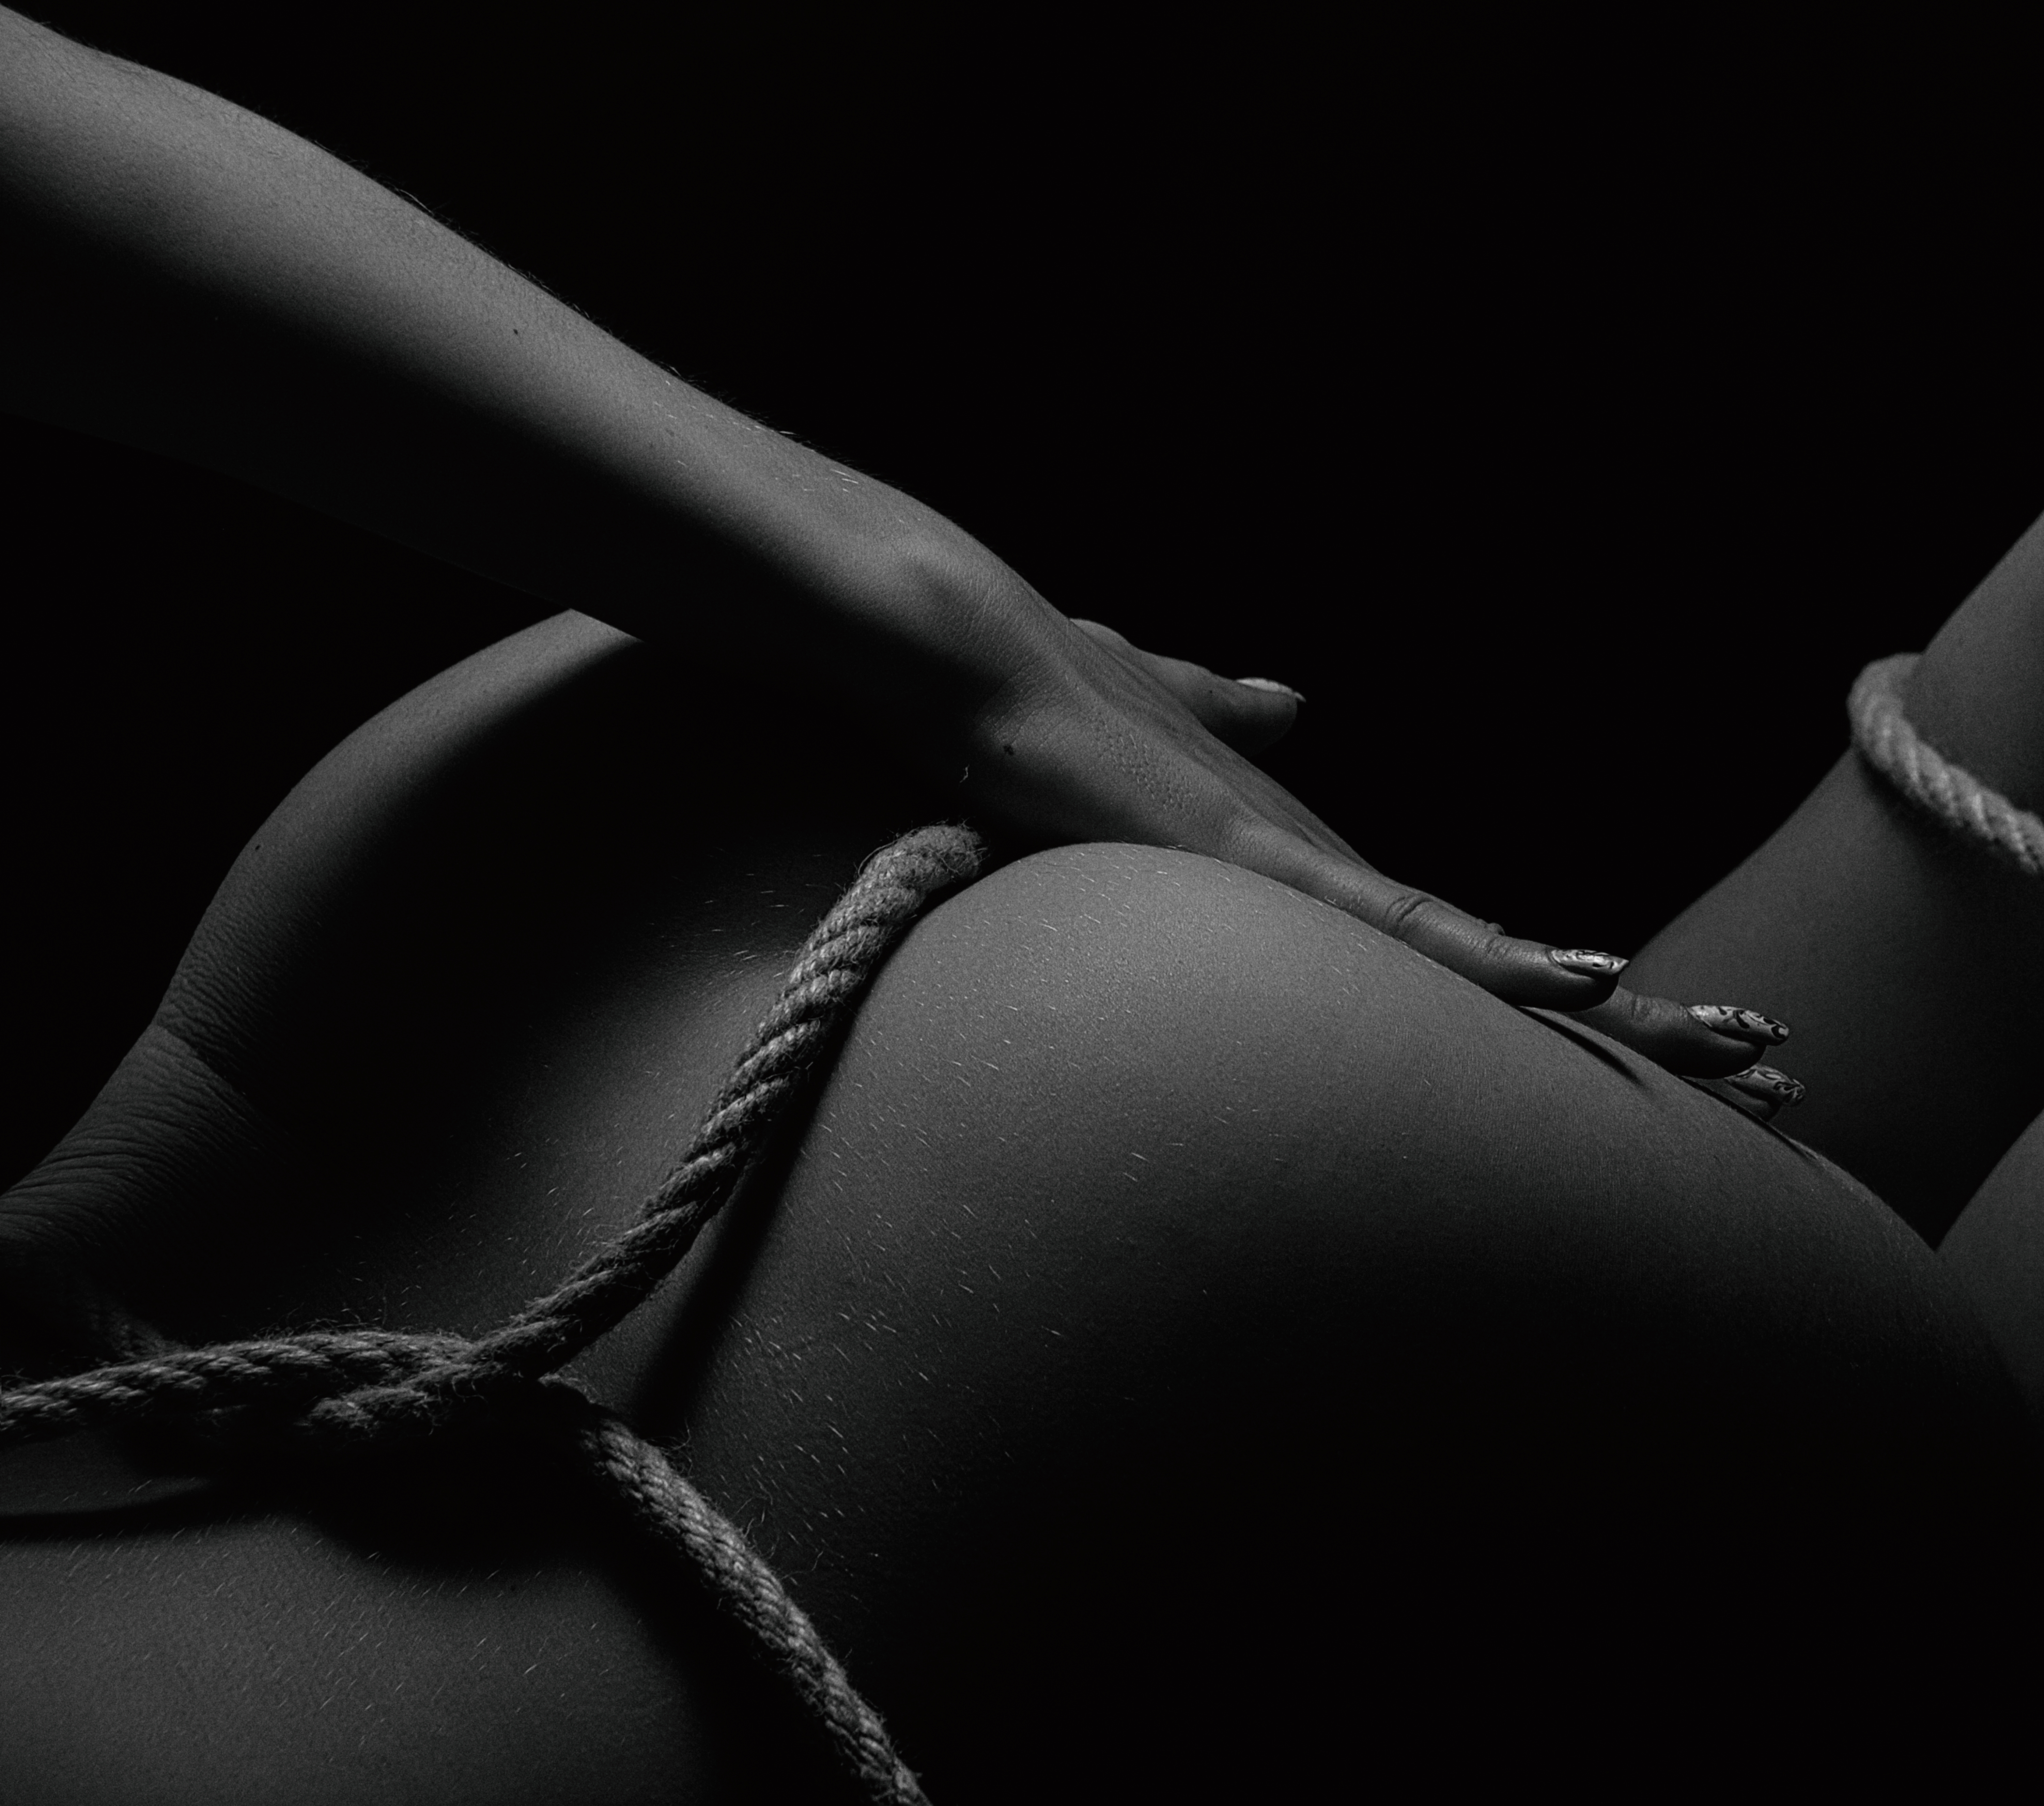
portrait, girl, body, retro, face, beautiful, look, studio, monochrome, donate, leg, thigh, gesture, knee, flash photography, elbow, comfort, human leg, monochrome photography, foot, darkness, calf, carmine, ankle, jewellery, sitting, still life photography, art